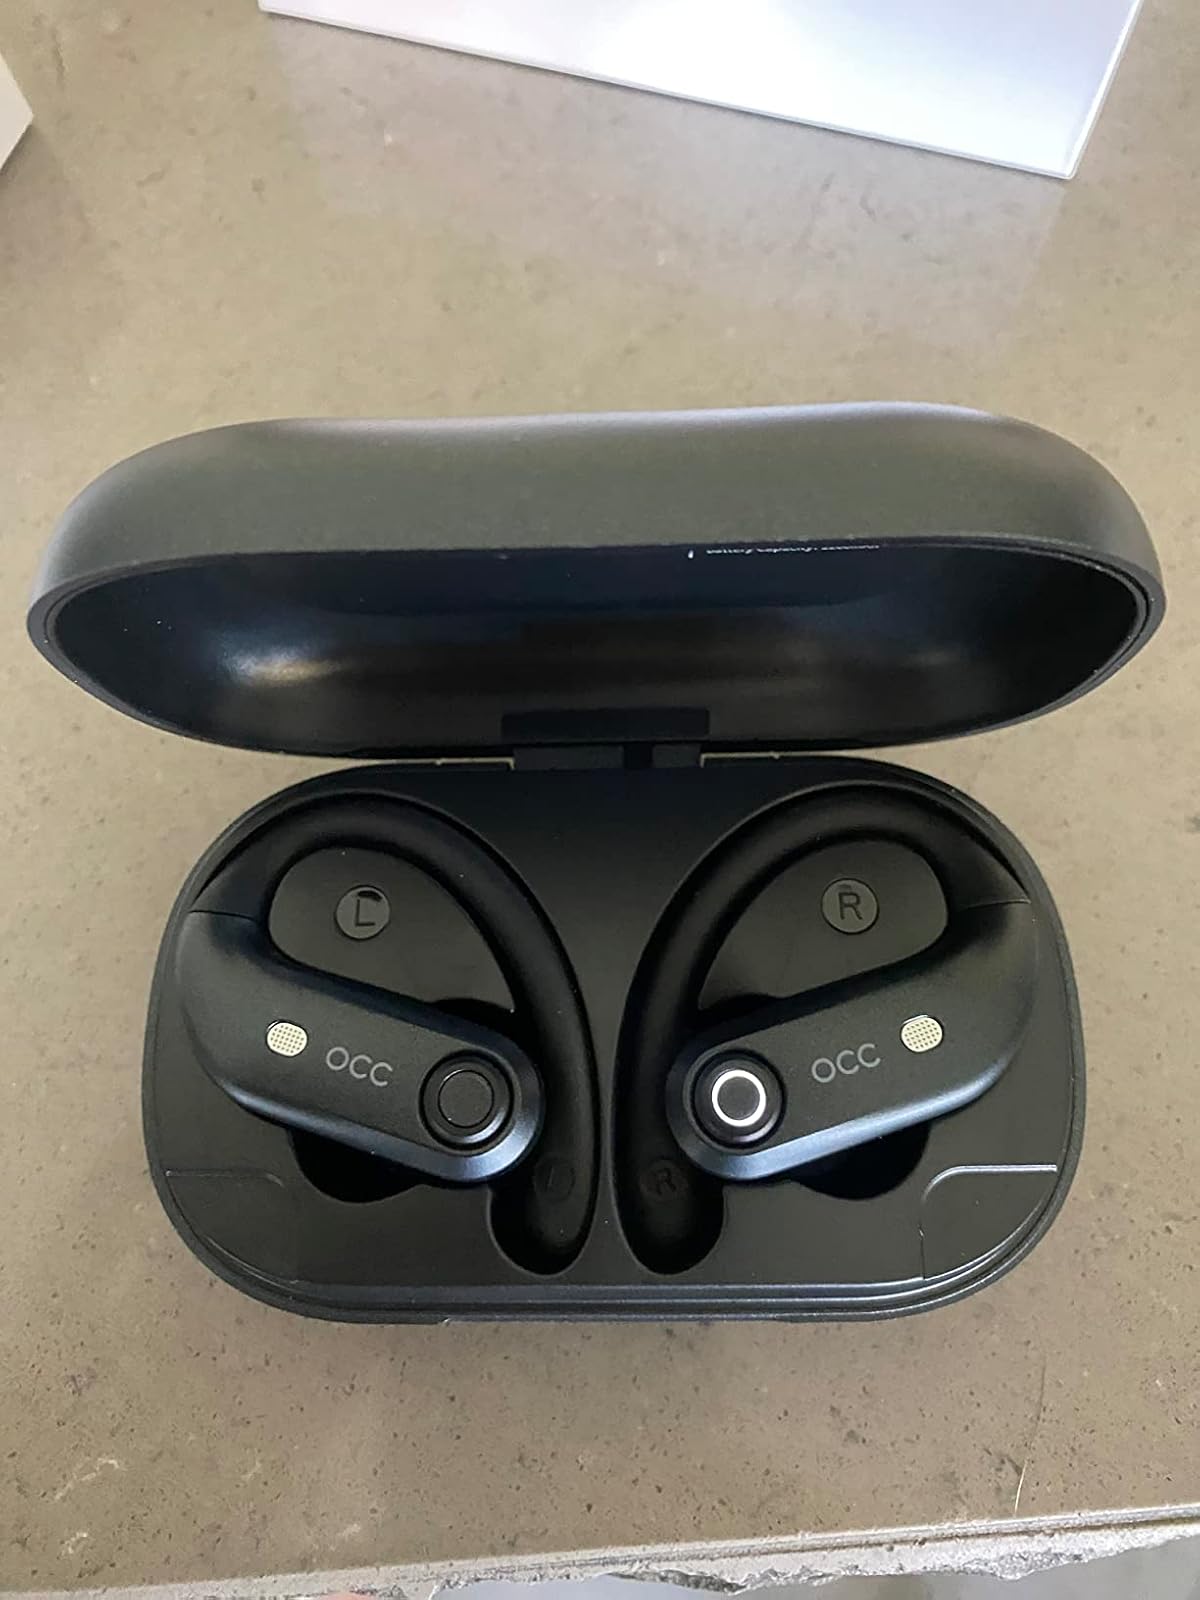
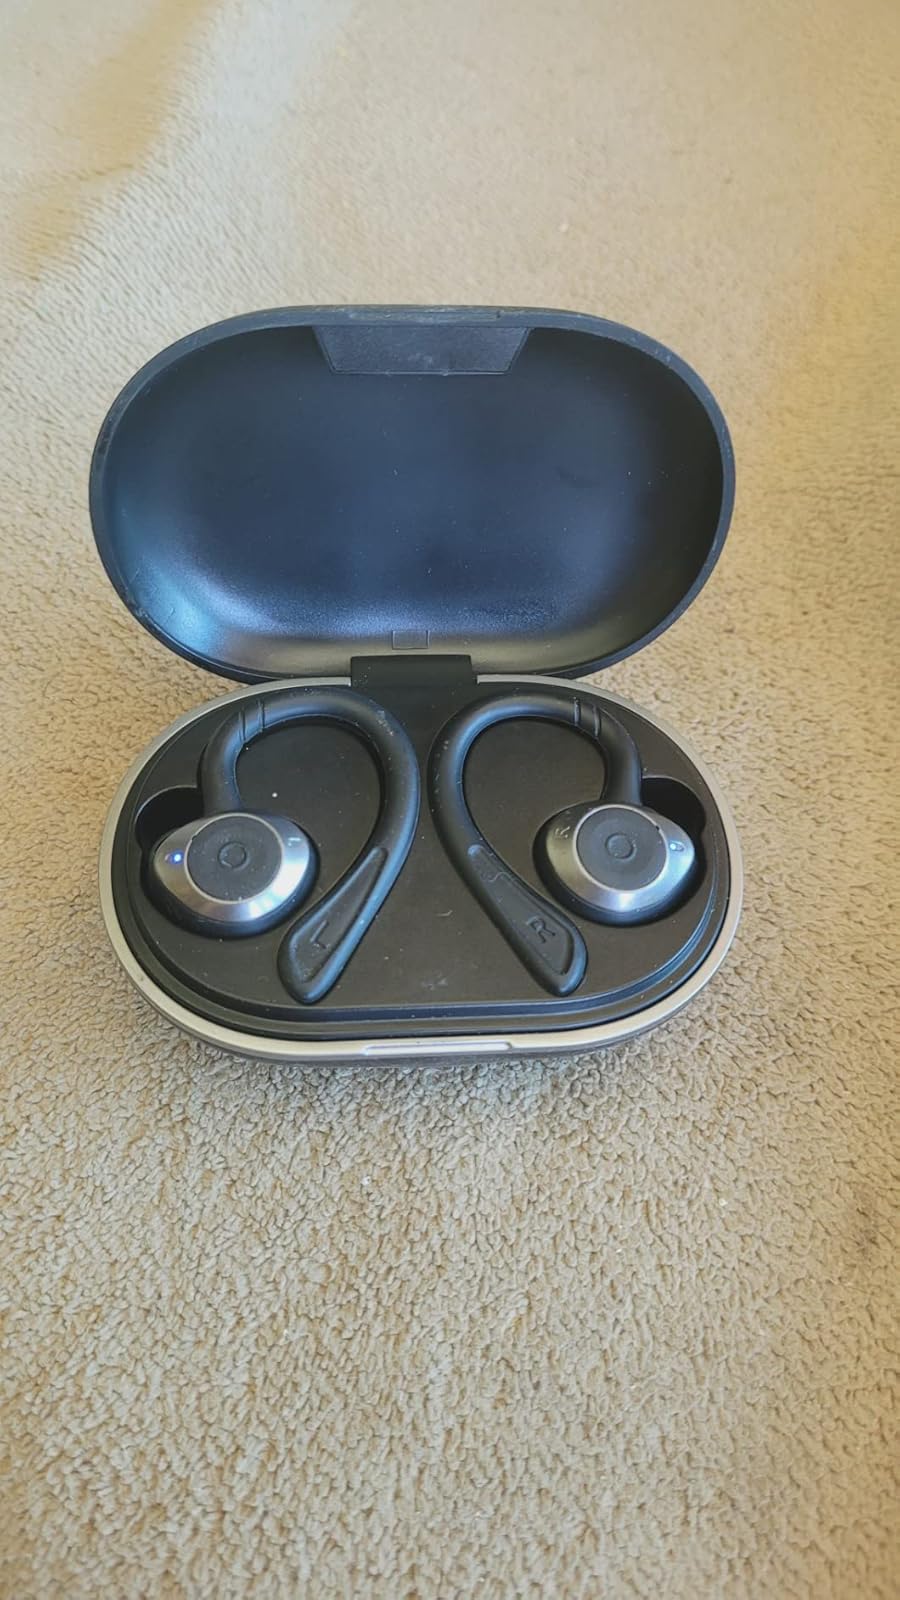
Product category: earbuds
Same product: no